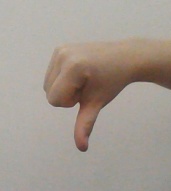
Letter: waw